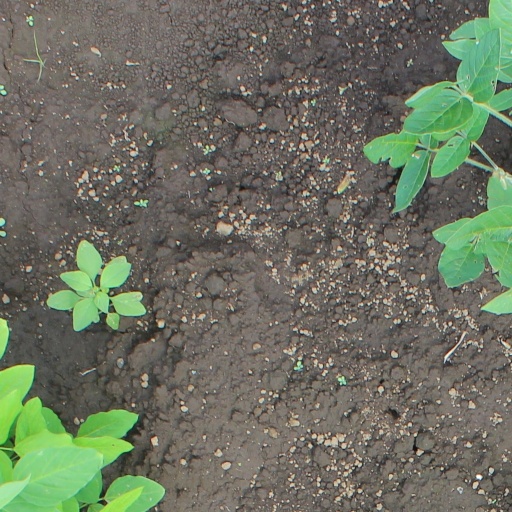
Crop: soybean